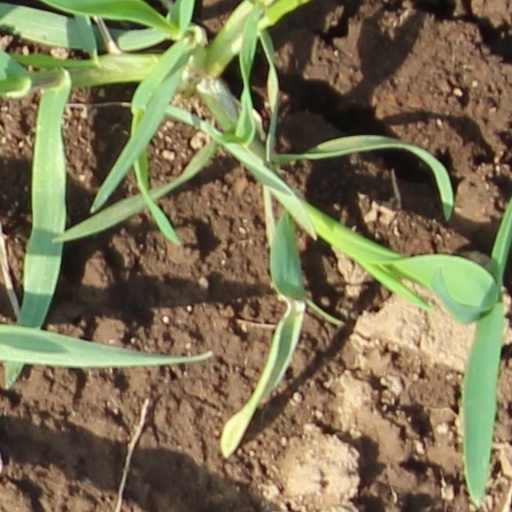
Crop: wheat